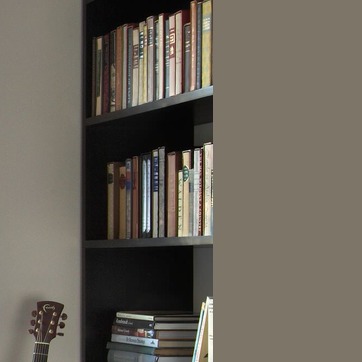
Material: paper